Herman Schroeder House and Livery

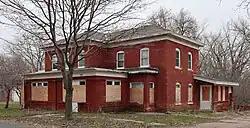
The Herman Schroeder House viewed from the southwest

The Herman Schroeder House and Livery is a historic residence in Shakopee, Minnesota, United States. The house and outbuilding were constructed in 1880 for Herman Schroeder (1854–1922), the longtime owner of Shakopee's most successful brickyard and an influential civic leader. Both buildings feature ornate brick detailing, including on an outhouse addition to the livery. The property was listed on the National Register of Historic Places in 2023 for its significance in the theme of art. It was nominated for its association with Schroeder, a German immigrant whose signature red "Shakopee" bricks were used in numerous buildings throughout the region.